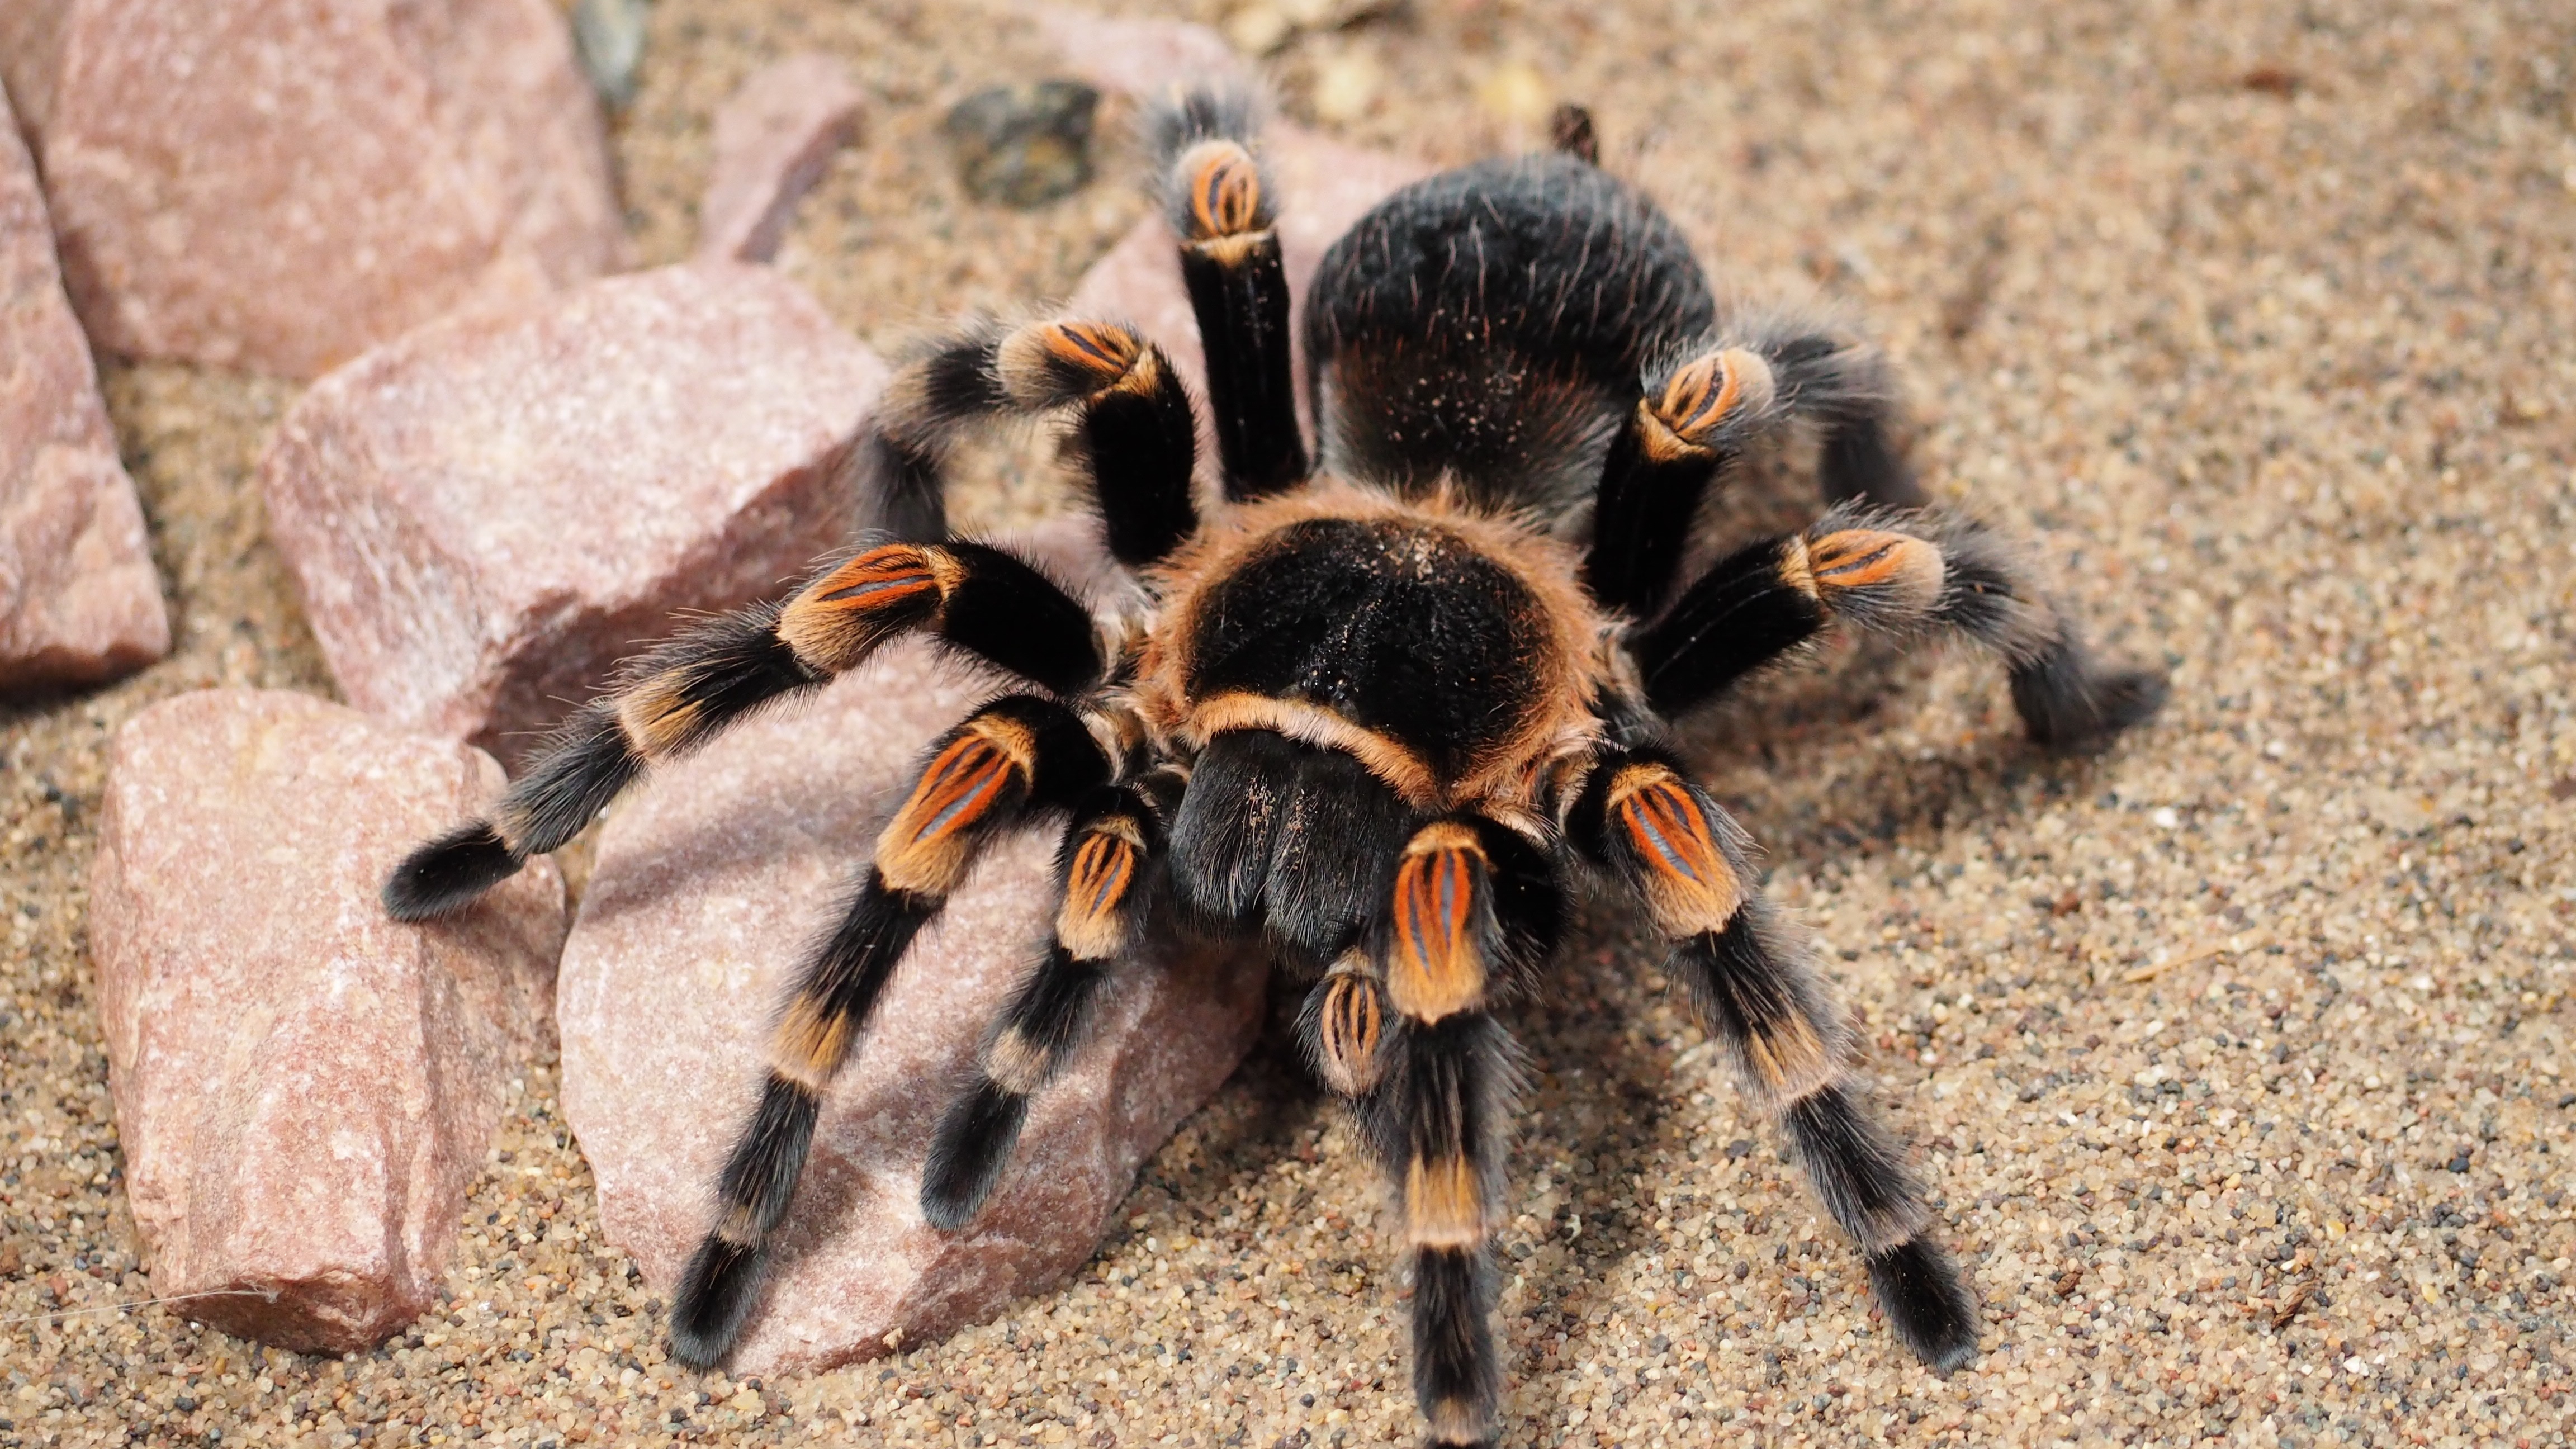
nature, animal, brown, black, fauna, invertebrate, spider, hairy, arachnid, species, tarantula, dangerous, macro photography, arthropod, wolf spider, araneus, orb weaver spider